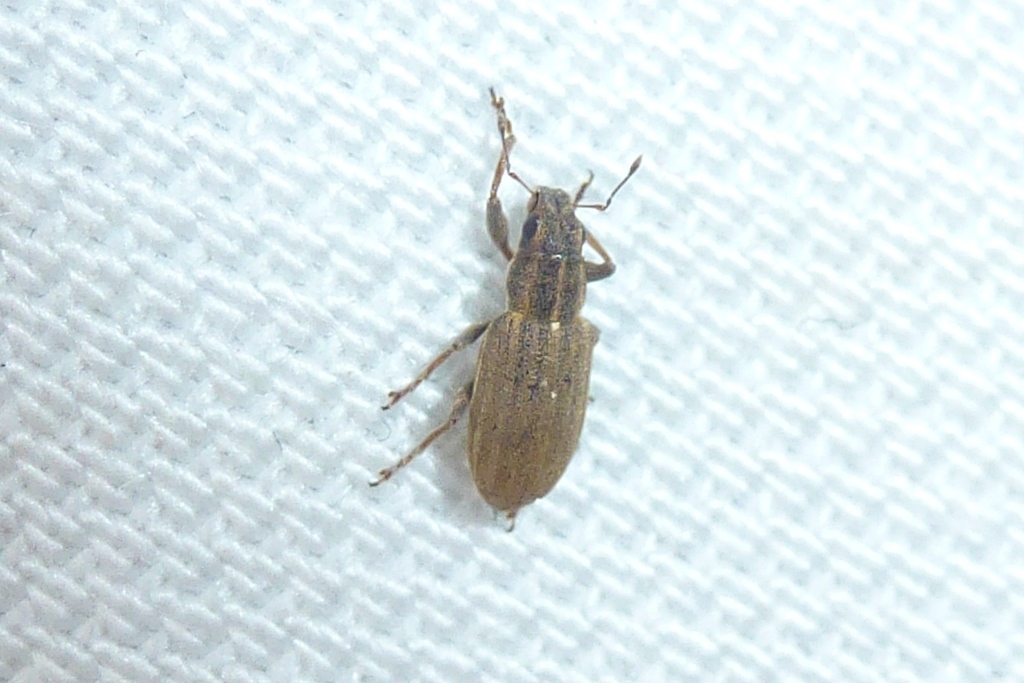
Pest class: pea_leaf_weevil